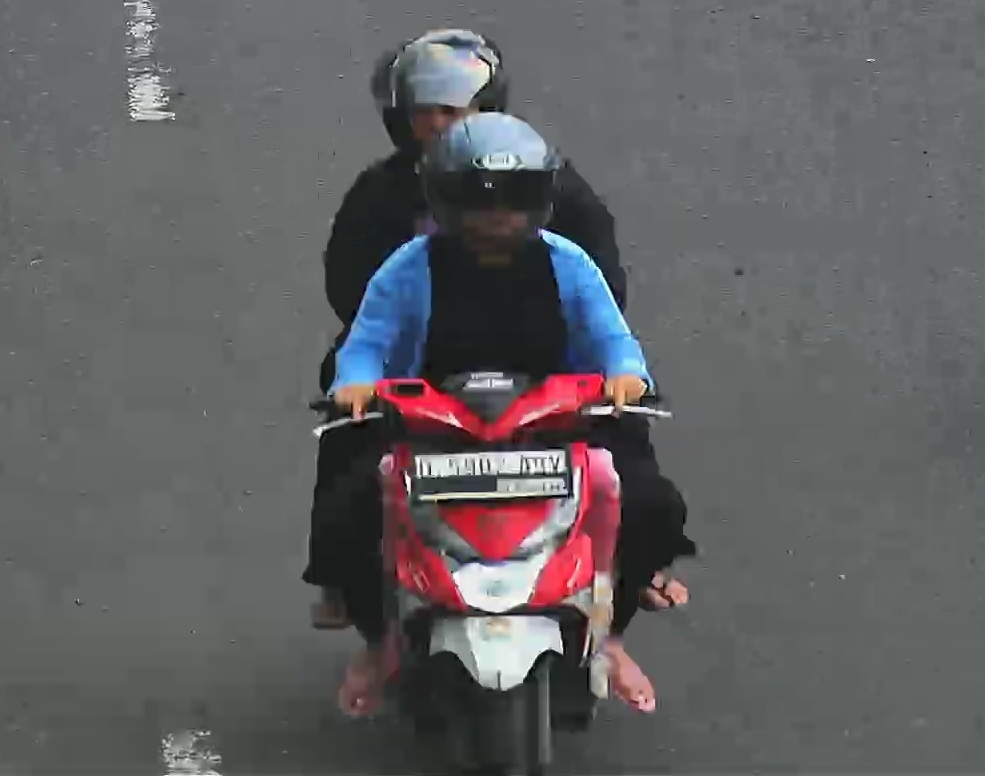
person-with-helmet: 2
person-without-helmet: 0